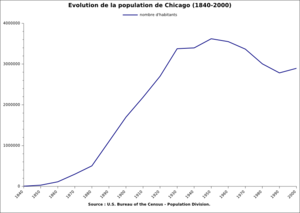
Cet article relate de la démographie de Chicago, la plus grande ville de l'État de l'Illinois et de la région du Midwest, la troisième des États-Unis et la quatrième d'Amérique du Nord.